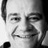
Emotion: happy